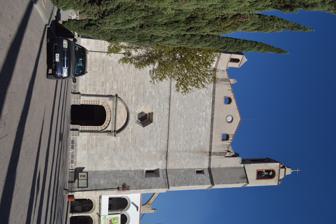
Building: Tula de Allende Cathedral
Country: Mexico
Year built: 1554
Church in Tula de Allende, Mexico St. Joseph Cathedral Catedral de San José de Tula de Allende 20°3′18″N 99°20′35″W / 20.05500°N 99.34306°W / 20.05500; -99.34306 Location Tula de Allende Country Mexico Denomination Roman Catholic Church The St. Joseph Cathedral ( Spanish : Catedral de San José de Tula de Allende ) Also Tula de Allende Cathedral It is a Catholic religious building in the city of Tula de Allende in the state of Hidalgo in Mexico Internal View History Cathedral building was originally a convent raised by the evangelizers of the Franciscan order during the time of the Spanish conquest . Elevated to rank of cathedral and dedicated to the Patriarch St. Joseph, it was one of the first convents raised in Mexico and one of the most representative of that period. Pope John XXIII on February 27, 1961 decreed the erection of a new diocese in Mexico based in the town of Tula de Allende, and until September 7, 1961, when the Diocese's decree was erected for the Apostolic Delegate of those dates, who gave the title of cathedral to the then Franciscan parish church of Tula. See also Roman Catholicism in Mexico St. Joseph's Cathedral References